Bosnia and Herzegovina and the International Monetary Fund

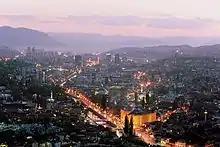
Sarajevo, Capital City of Bosnia and Herzegovina

As a part of Yugoslavia, Bosnia and Herzegovina was relatively peaceful and prosperous, with "high employment, a strong industrial and export oriented economy, good education system and social and medical security for every citizen." This status quo was shattered by the onset of the Bosnian War, which would kill around 100,000 Bosnians and displace around 2.2 million more. The war would also cause an estimated US$221 billion in material damages to Bosnia's economy and cause the countries GDP to fall by 60%.